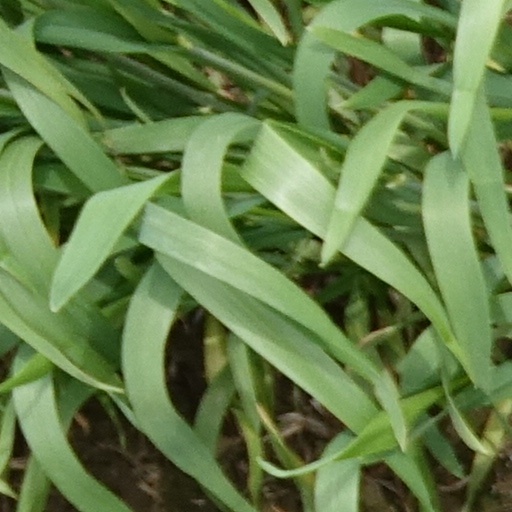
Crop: wheat